Chromosome segregation

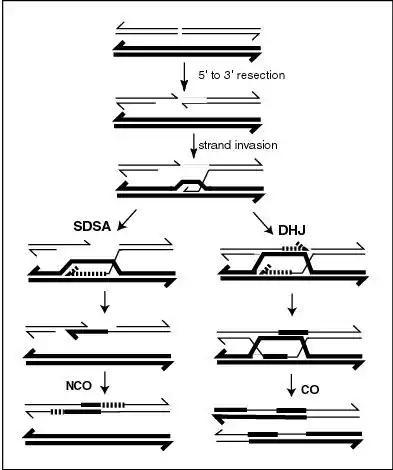
A current model of meiotic recombination, initiated by a double-strand break or gap, followed by pairing with an homologous chromosome and strand invasion to initiate the recombinational repair process. Repair of the gap can lead to crossover (CO) or non-crossover (NCO) of the flanking regions. CO recombination is thought to occur by the Double Holliday Junction (DHJ) model, illustrated on the right, above. NCO recombinants are thought to occur primarily by the Synthesis Dependent Strand Annealing (SDSA) model, illustrated on the left, above. Most recombination events appear to be the SDSA type.

Meiotic chromosomal crossover (CO) recombination facilitates the proper segregation of homologous chromosomes. This is because, at the end of meiotic prophase I, CO recombination provides a physical link that holds homologous chromosome pairs together. These linkages are established by chiasmata, which are the cytological manifestations of CO recombination. Together with cohesion linkage between sister chromatids, CO recombination may help ensure the orderly segregation of the paired homologous chromosomes to opposite poles. In support of this, a study of aneuploidy in single spermatozoa by whole genome sequencing found that, on average, human sperm cells with aneuploid autosomes exhibit significantly fewer crossovers than normal cells. After the first chromosome segregation in meiosis I is complete, there is further chromosome segregation during the second equational division of meiosis II. Both proper initial segregation of chromosomes in prophase I and the next chromosome segregation during equational division in meiosis II are required to generate gametes with the correct number of chromosomes.